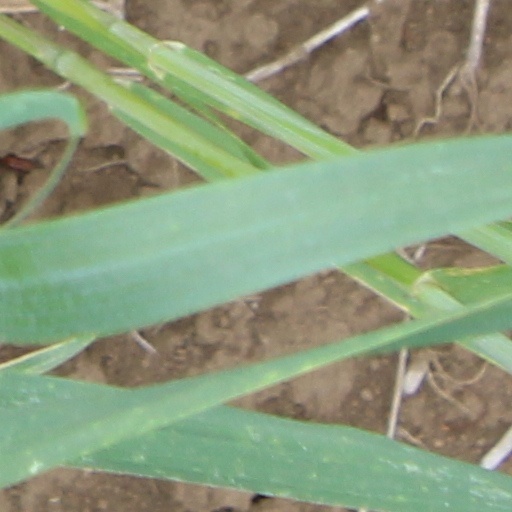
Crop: wheat